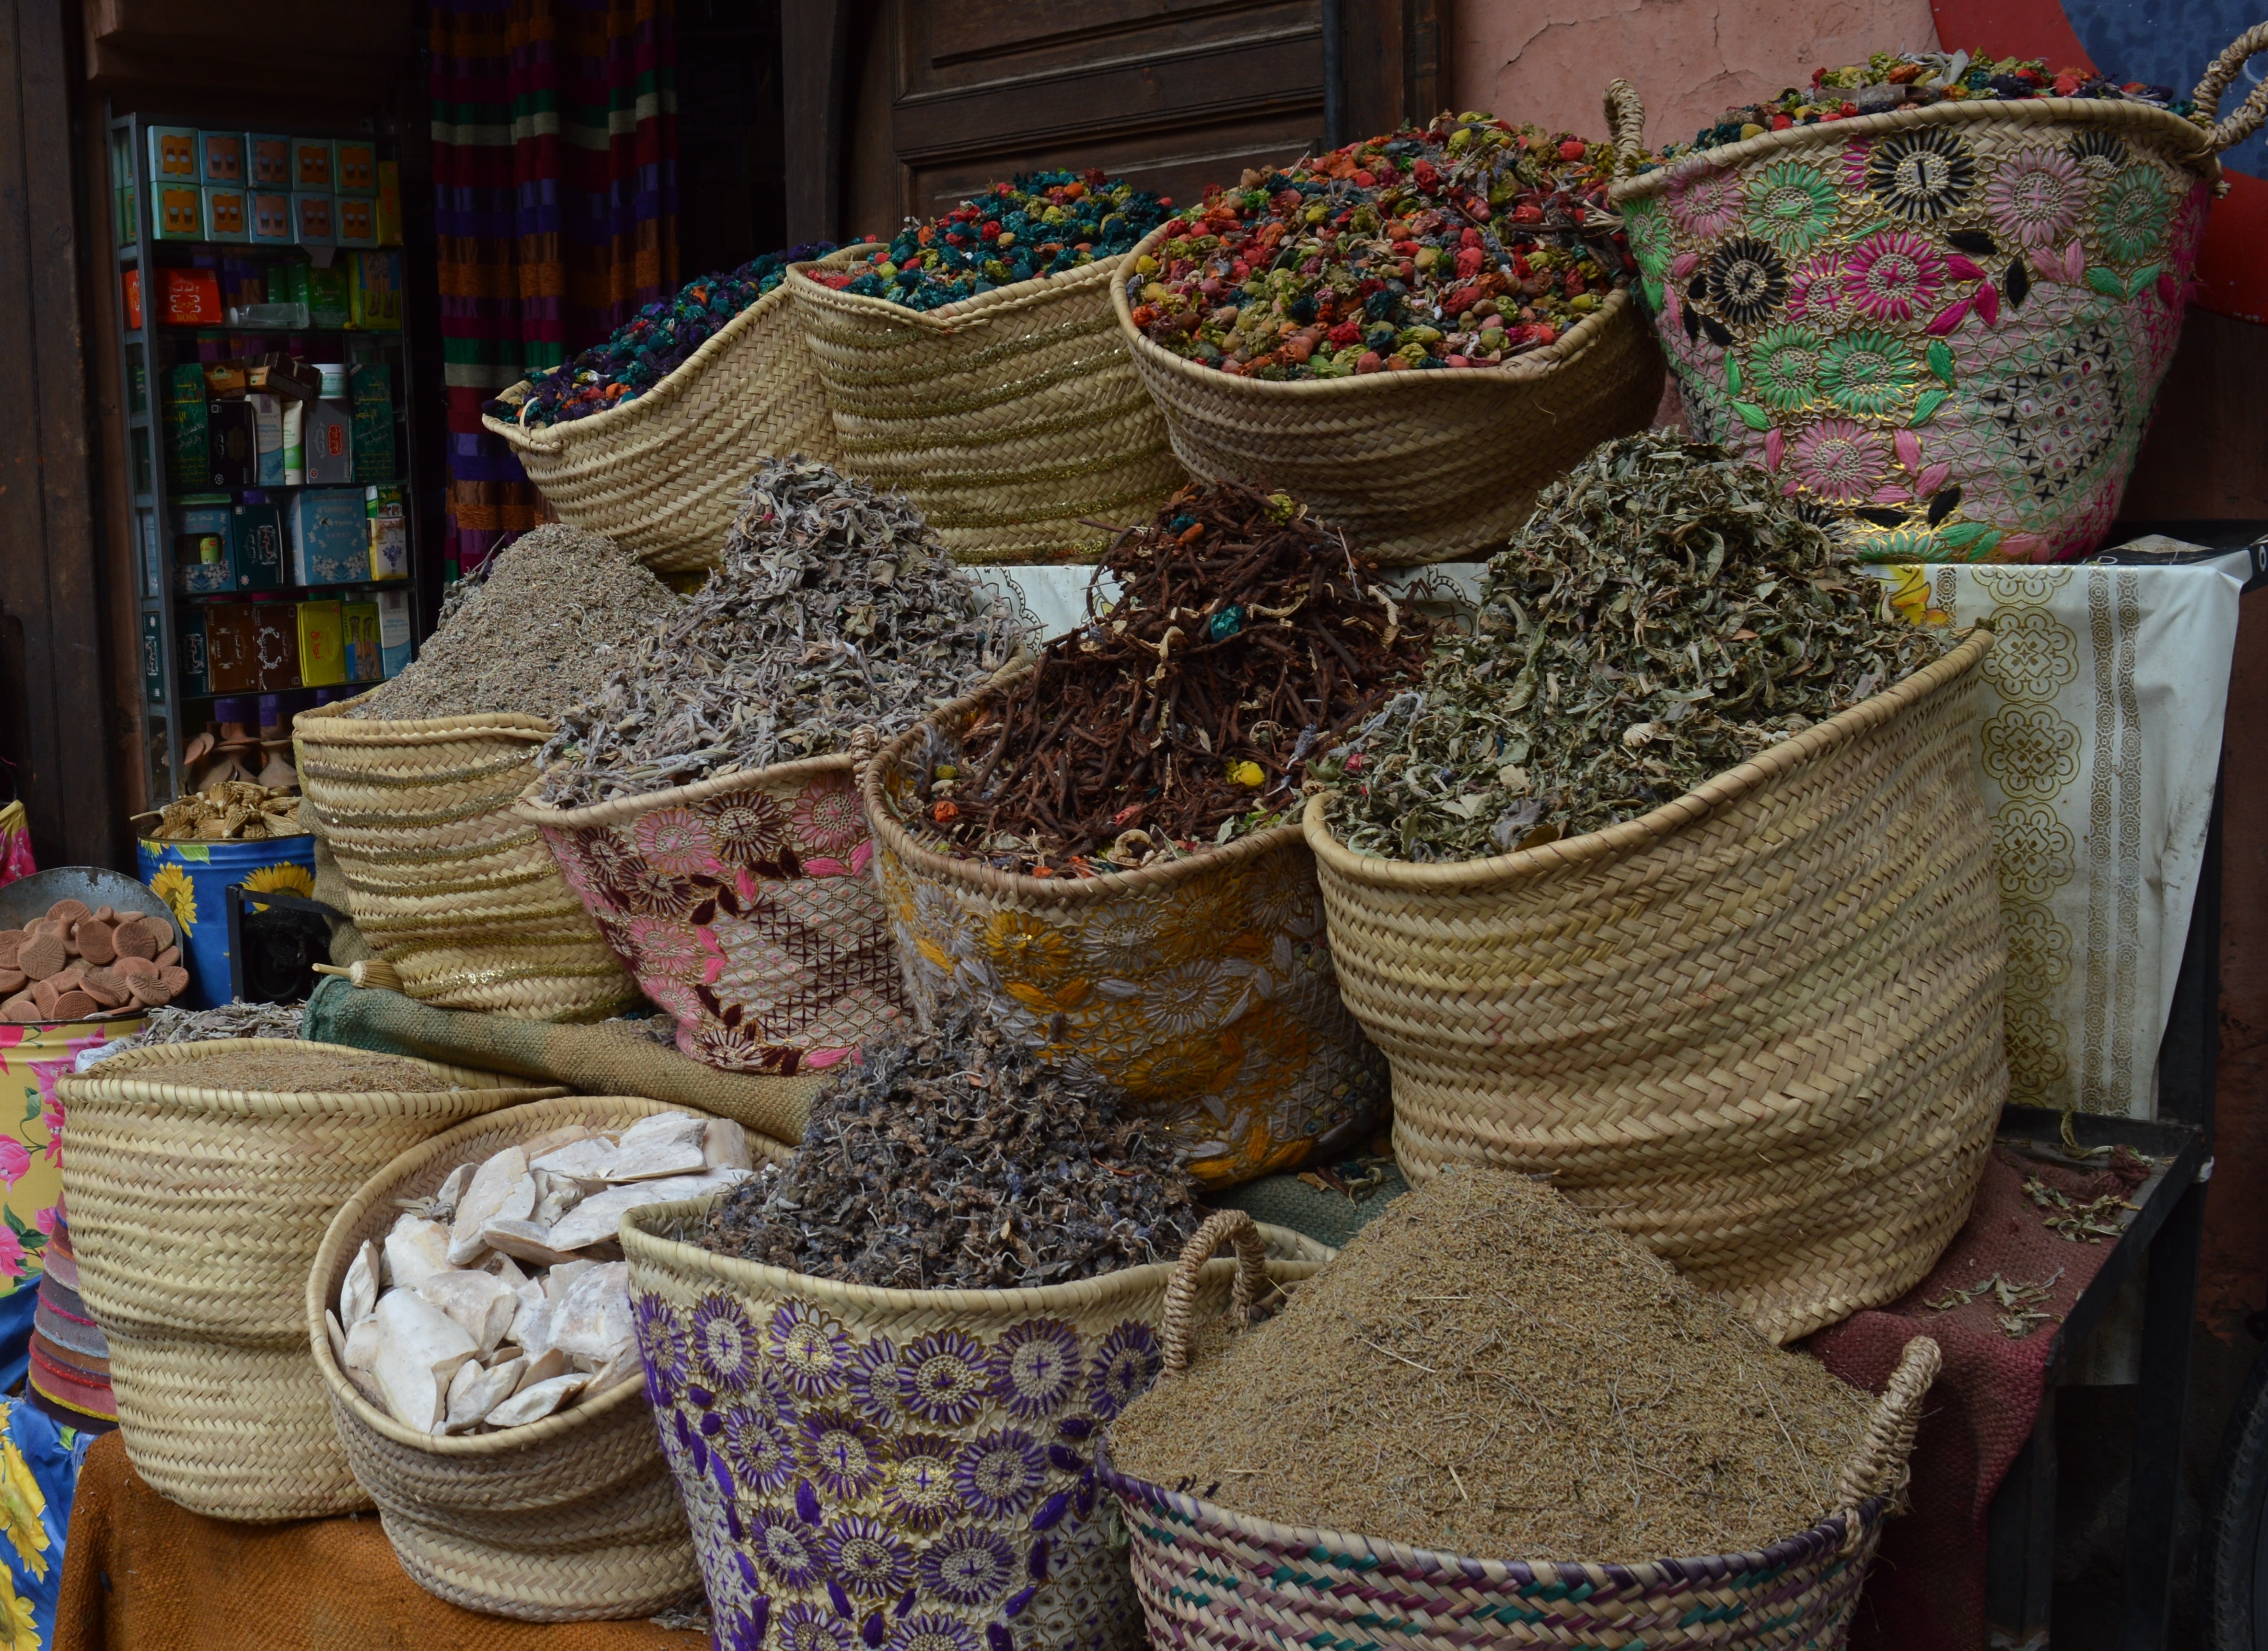
street, shop, spice, vendor, produce, bazaar, market, marketplace, colors, spices, morocco, typical, commodity, souk, marraquech